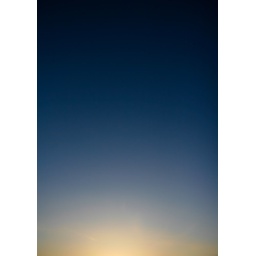
The sunset above my house at the end of my bike ride.